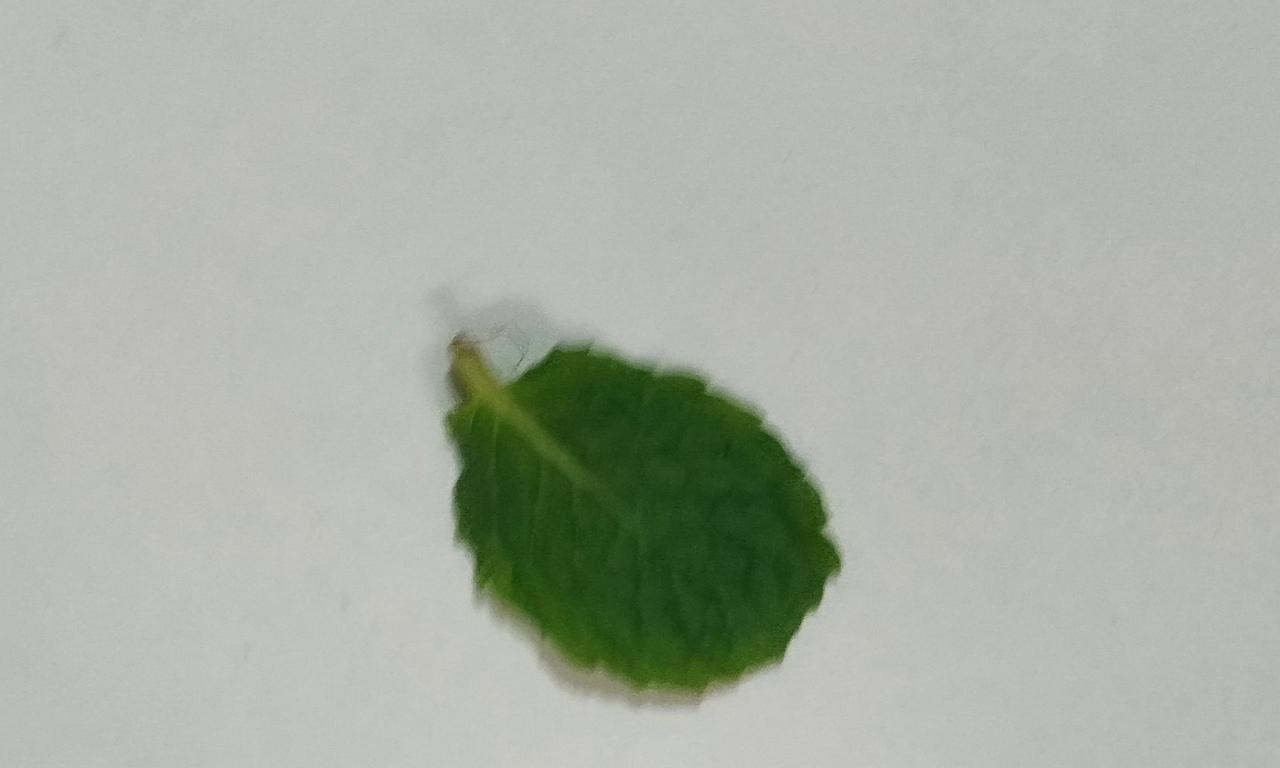
Label: Fresh